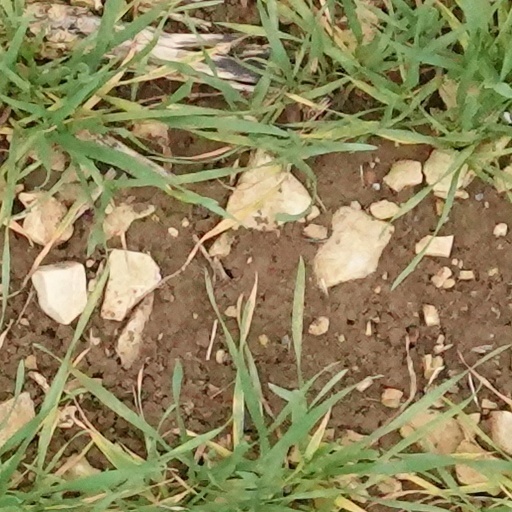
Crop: wheat